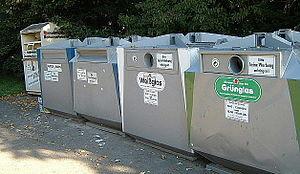
Le tri des déchets et la collecte sélective sont des actions consistant à séparer et récupérer les déchets selon leur nature, à la source, pour éviter les contacts et les souillures. Ceci permet de leur donner une « seconde vie », le plus souvent par le réemploi et le recyclage, évitant ainsi leur simple destruction par incinération ou abandon en décharge et permettant par conséquent de réduire l'empreinte écologique des déchets.